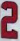
Number: 2